The Yellow Rolls-Royce

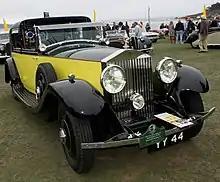
The Rolls-Royce Phantom II used in the movie, chassis No. 9JS built in 1931. The car carries Sedanca de Ville coachwork by Barker.

A stunning yellow Rolls-Royce limousine is purchased by Charles, Marquess of Frinton, as a belated 10th wedding anniversary present for his French wife, Eloise. Lord Frinton, Under-Secretary of State at the Foreign Office, is a longtime horse owner who has his heart set on winning the Ascot Gold Cup. This year his entry, named "10th June" after his wedding anniversary, is the favourite. The horse wins, and Lord Frinton is presented with the Gold Cup by King George V. However, his elation is blighted when he finds his wife with her lover, his underling John Fane, "in flagrante" in the back of the Rolls with the shades drawn. For appearance's sake, Frinton will not divorce his wife, but he instructs the chauffeur to return the car to Hooper. When he is asked why the car is being returned, he simply replies, "It displeases me".